Gaza humanitarian crisis (2023–present)

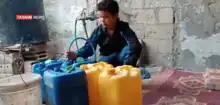
Boy filling a water container with a garden hose in late-October 2023.

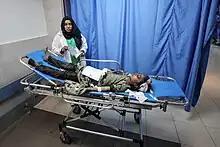
Doctor with wounded child, Al-Shifa.

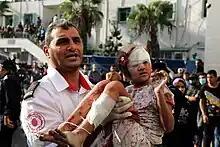
A man carrying a bloodied and bandaged child.

Before the war, Gaza purchased a small share of its water from Israel (6% in 2021). Israel's blockade of water pipelines exacerbated water supply issues in the Gaza Strip, which already had a near lack of fit-to-drink aquifers. On 12 October, the United Nations said that Israeli actions had caused water shortages affecting 650,000 people. On 14 October, UNRWA announced Gaza no longer had clean drinking water, and two million people were at risk of death.